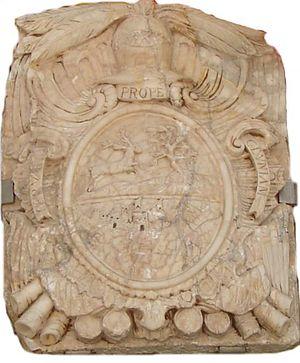
Cervera del Río Alhama est une commune de la communauté autonome de La Rioja, en Espagne.